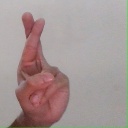
अक्षर: र